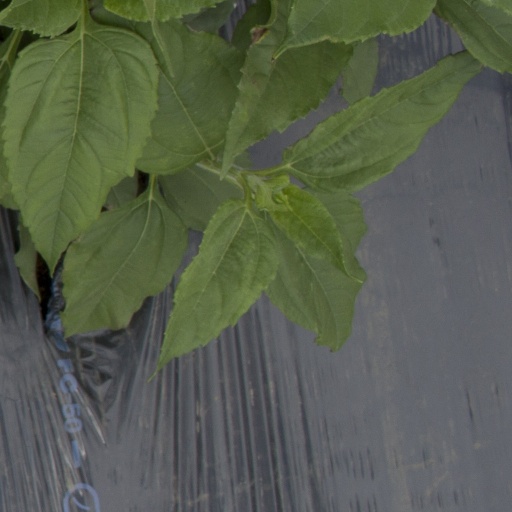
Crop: Jerusalem artichoke